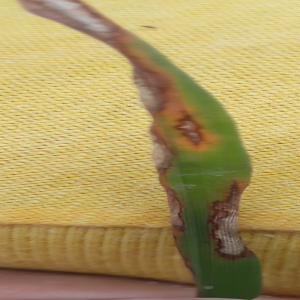
Disease: Blast